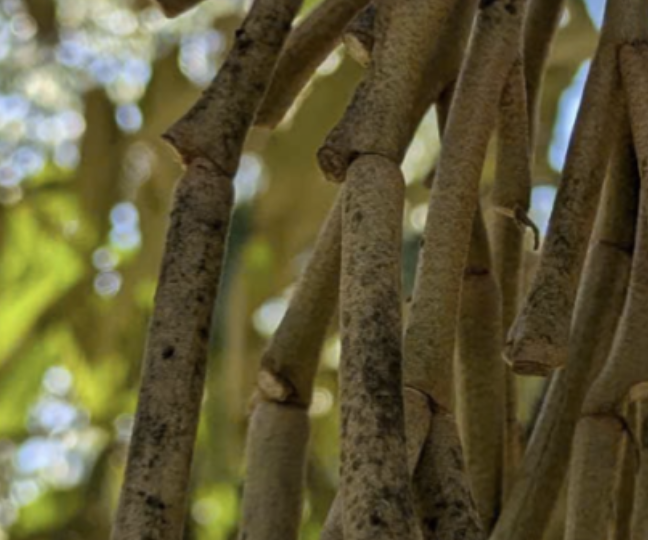
Label: sooty_mold